Oliver Seth

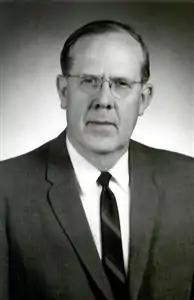

Oliver Seth (May 30, 1915 – March 27, 1996) was a United States circuit judge of the United States Court of Appeals for the Tenth Circuit.